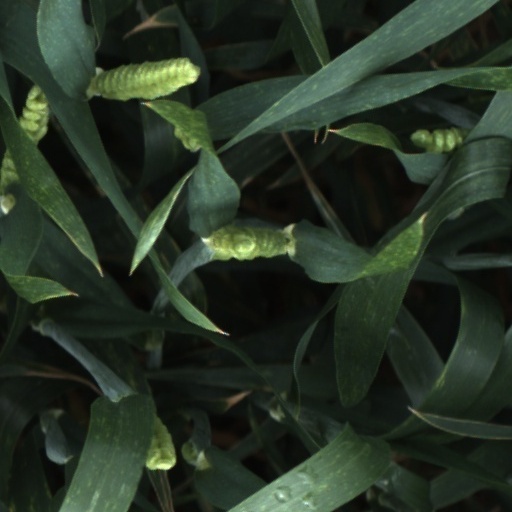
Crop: wheat